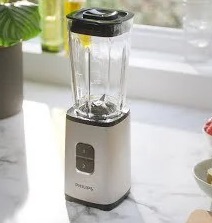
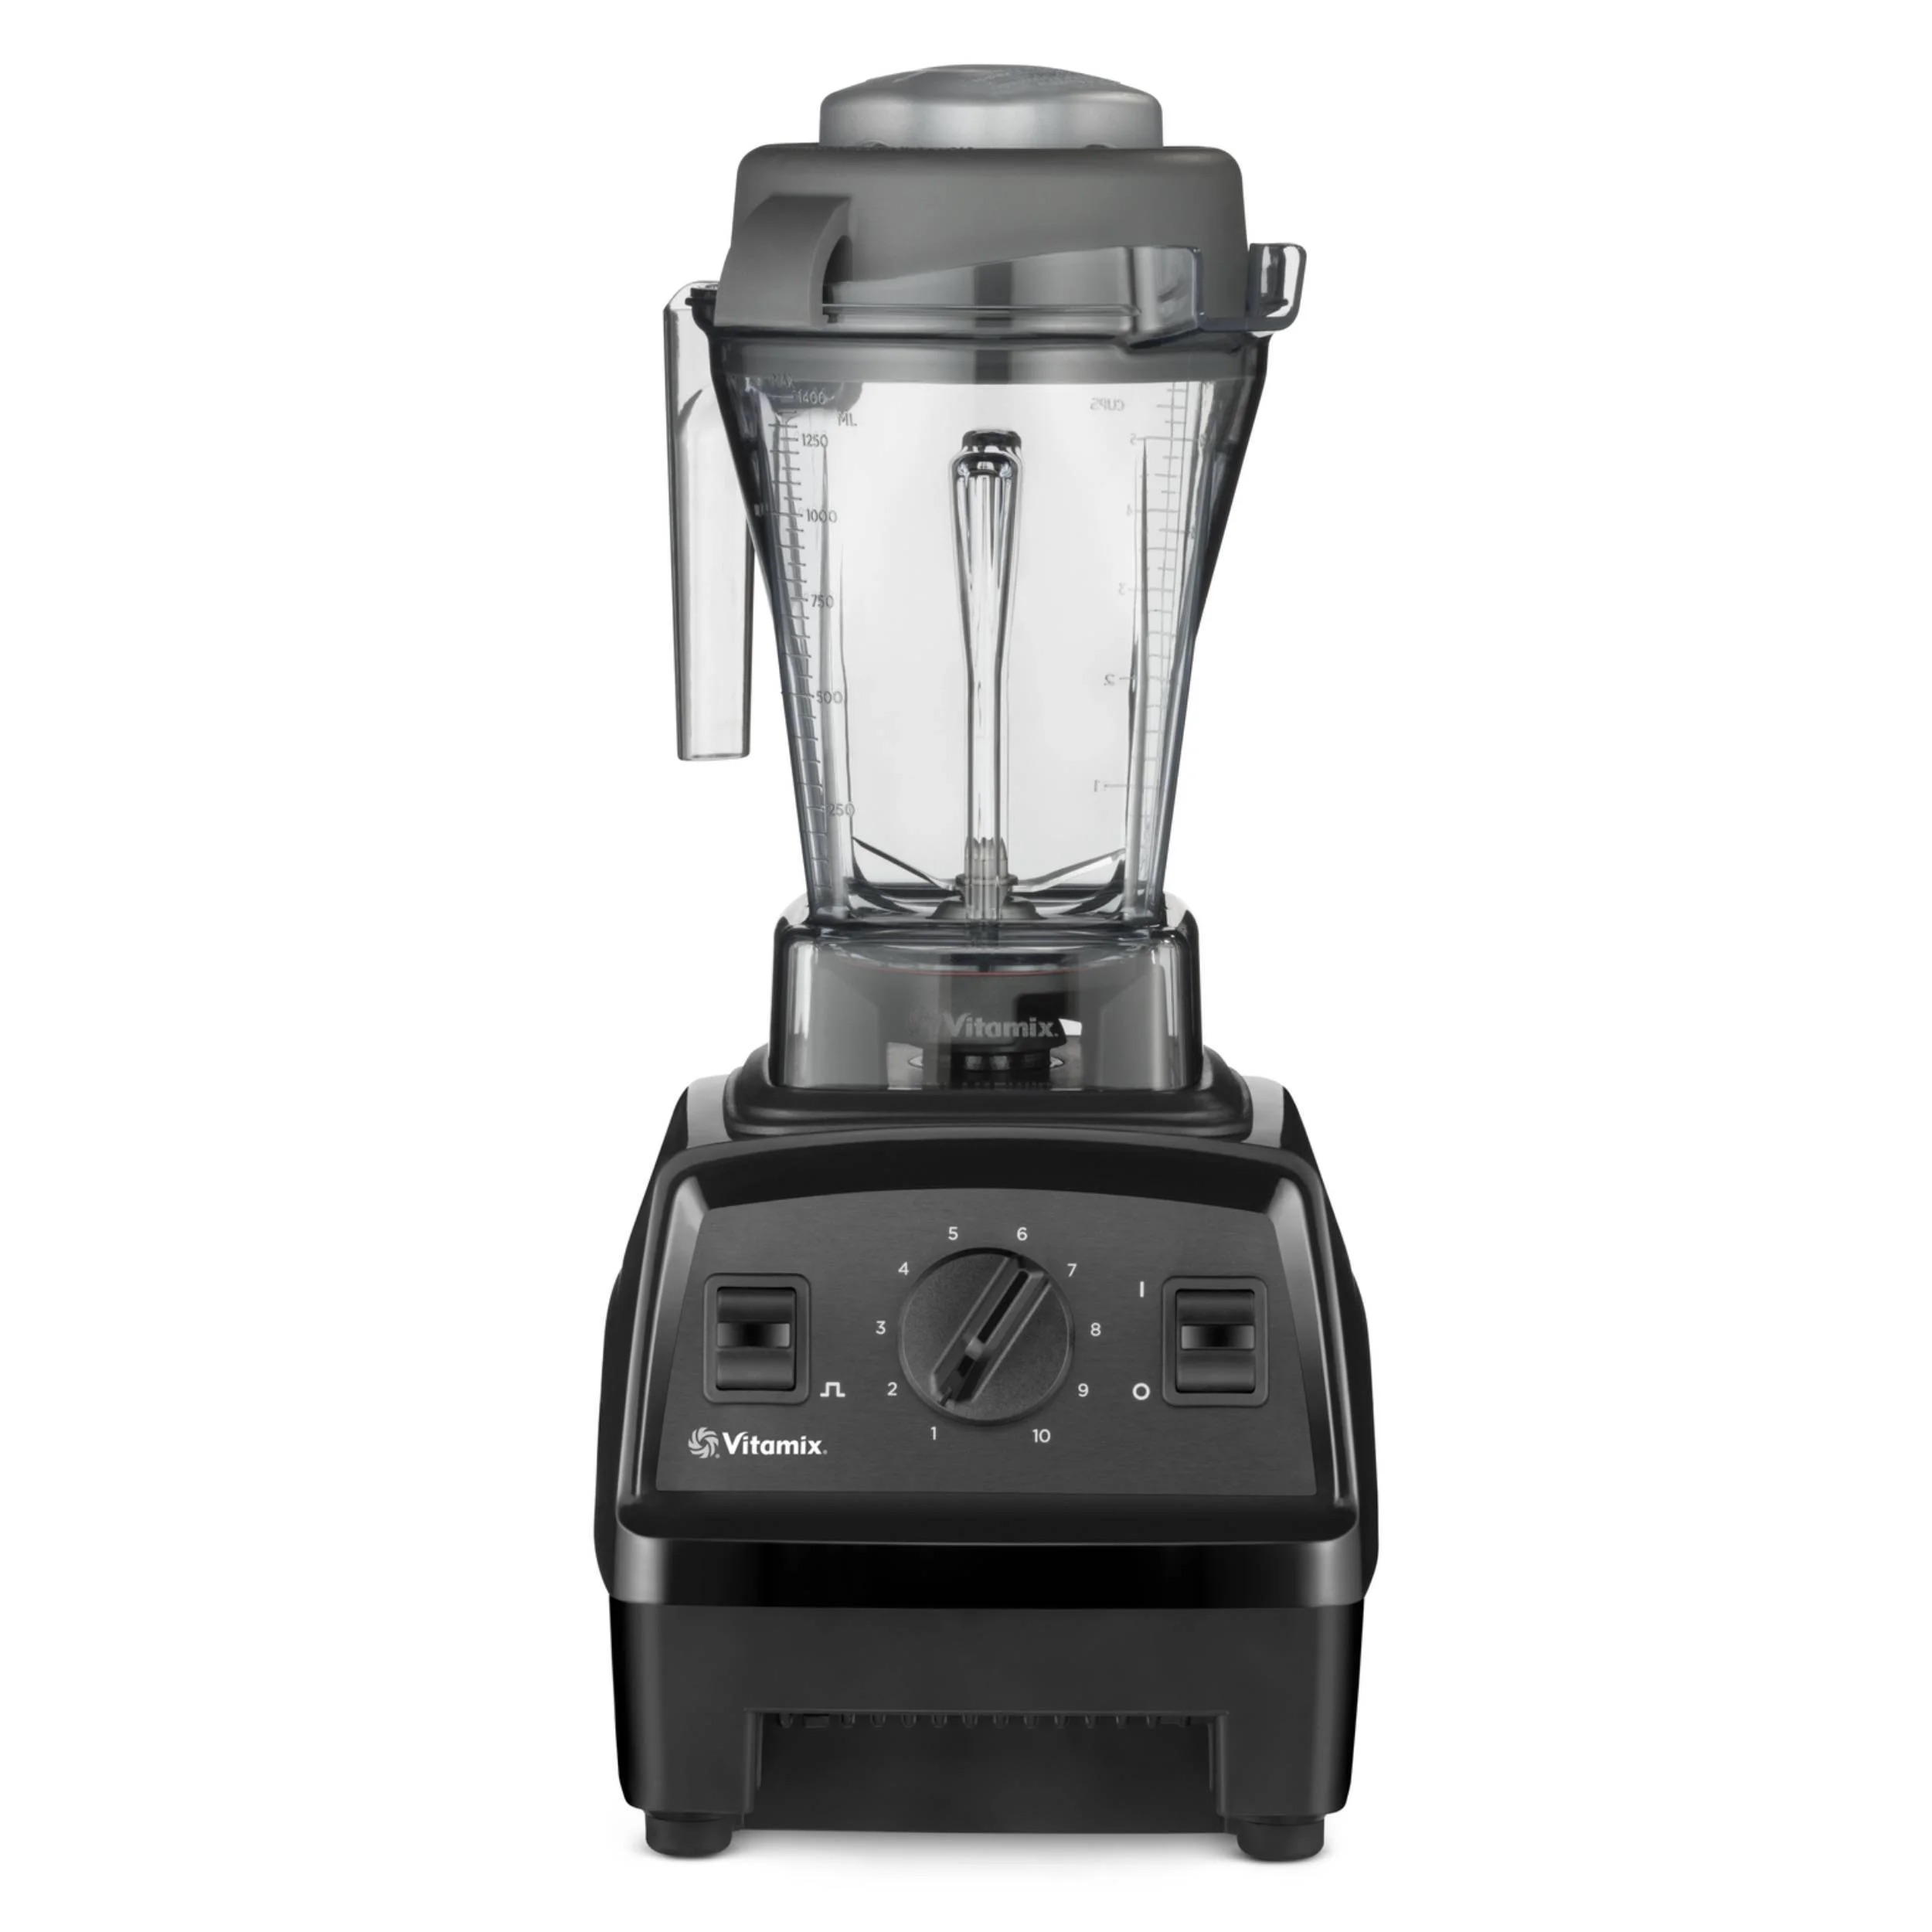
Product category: items_blender
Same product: no